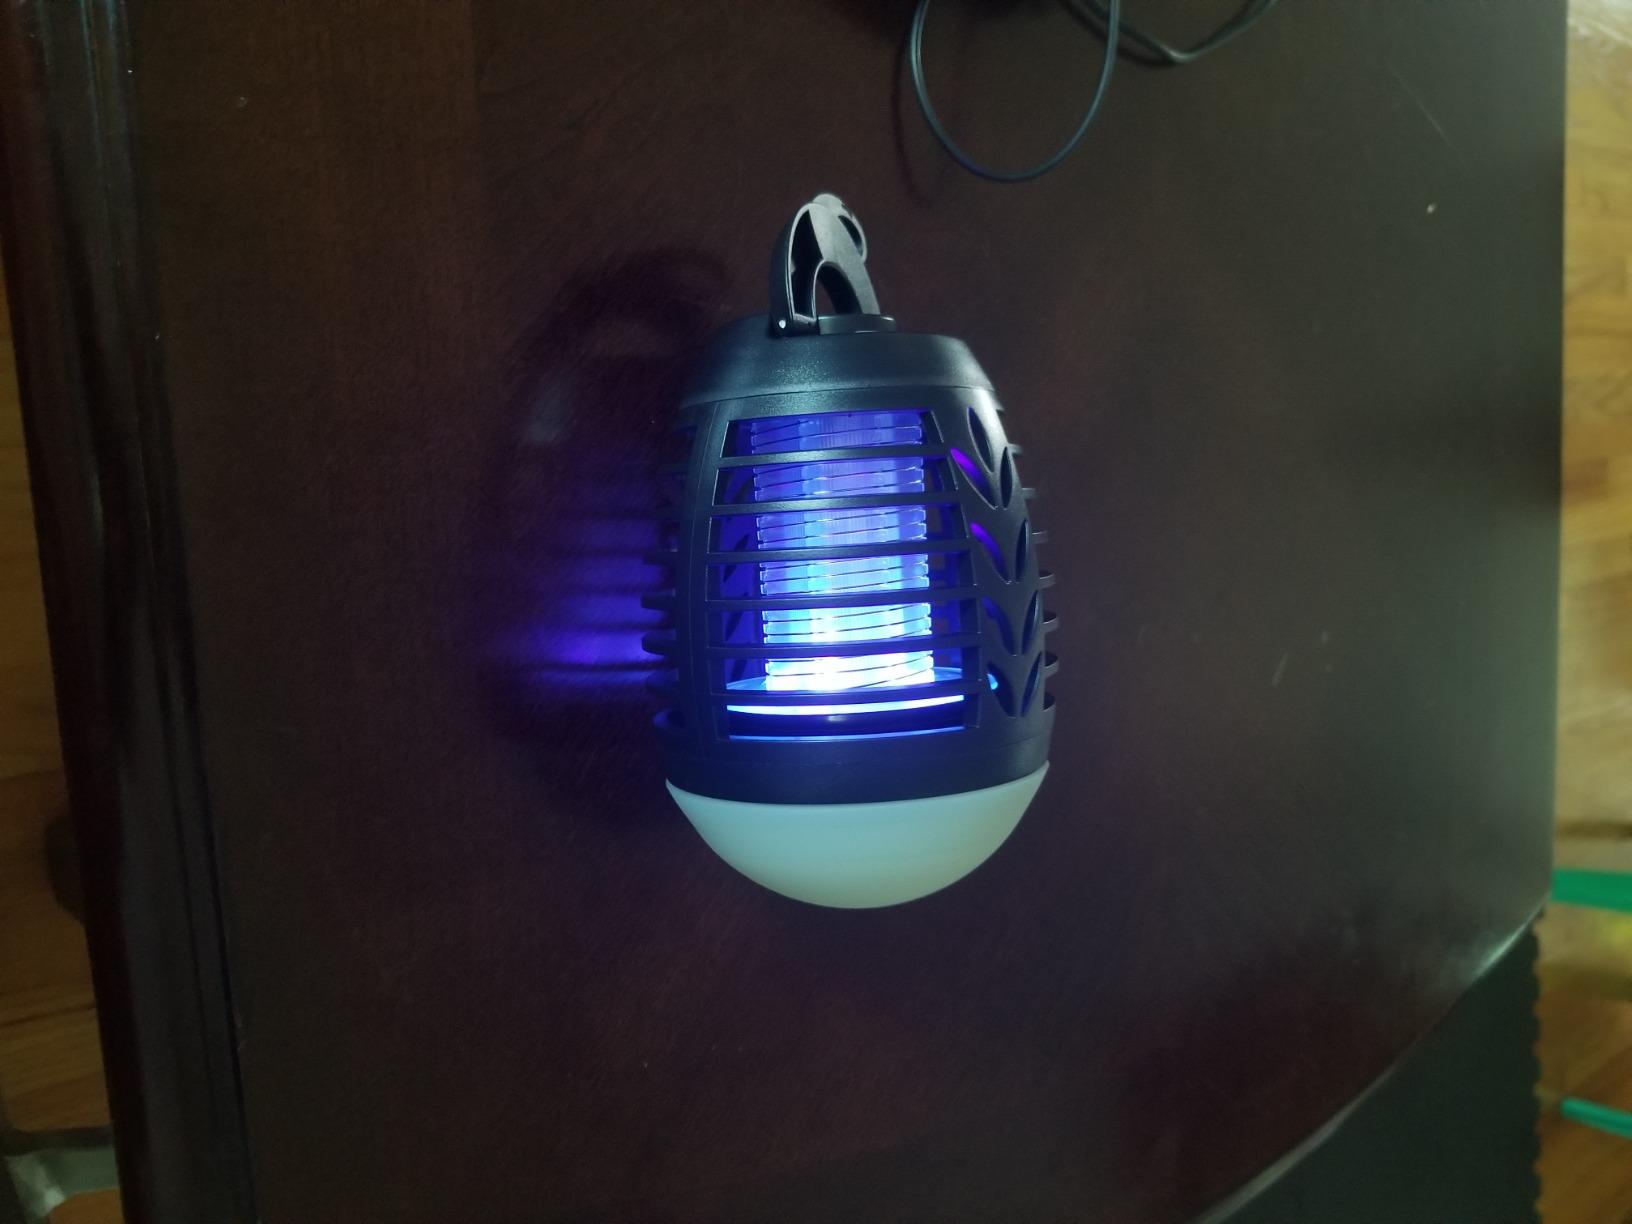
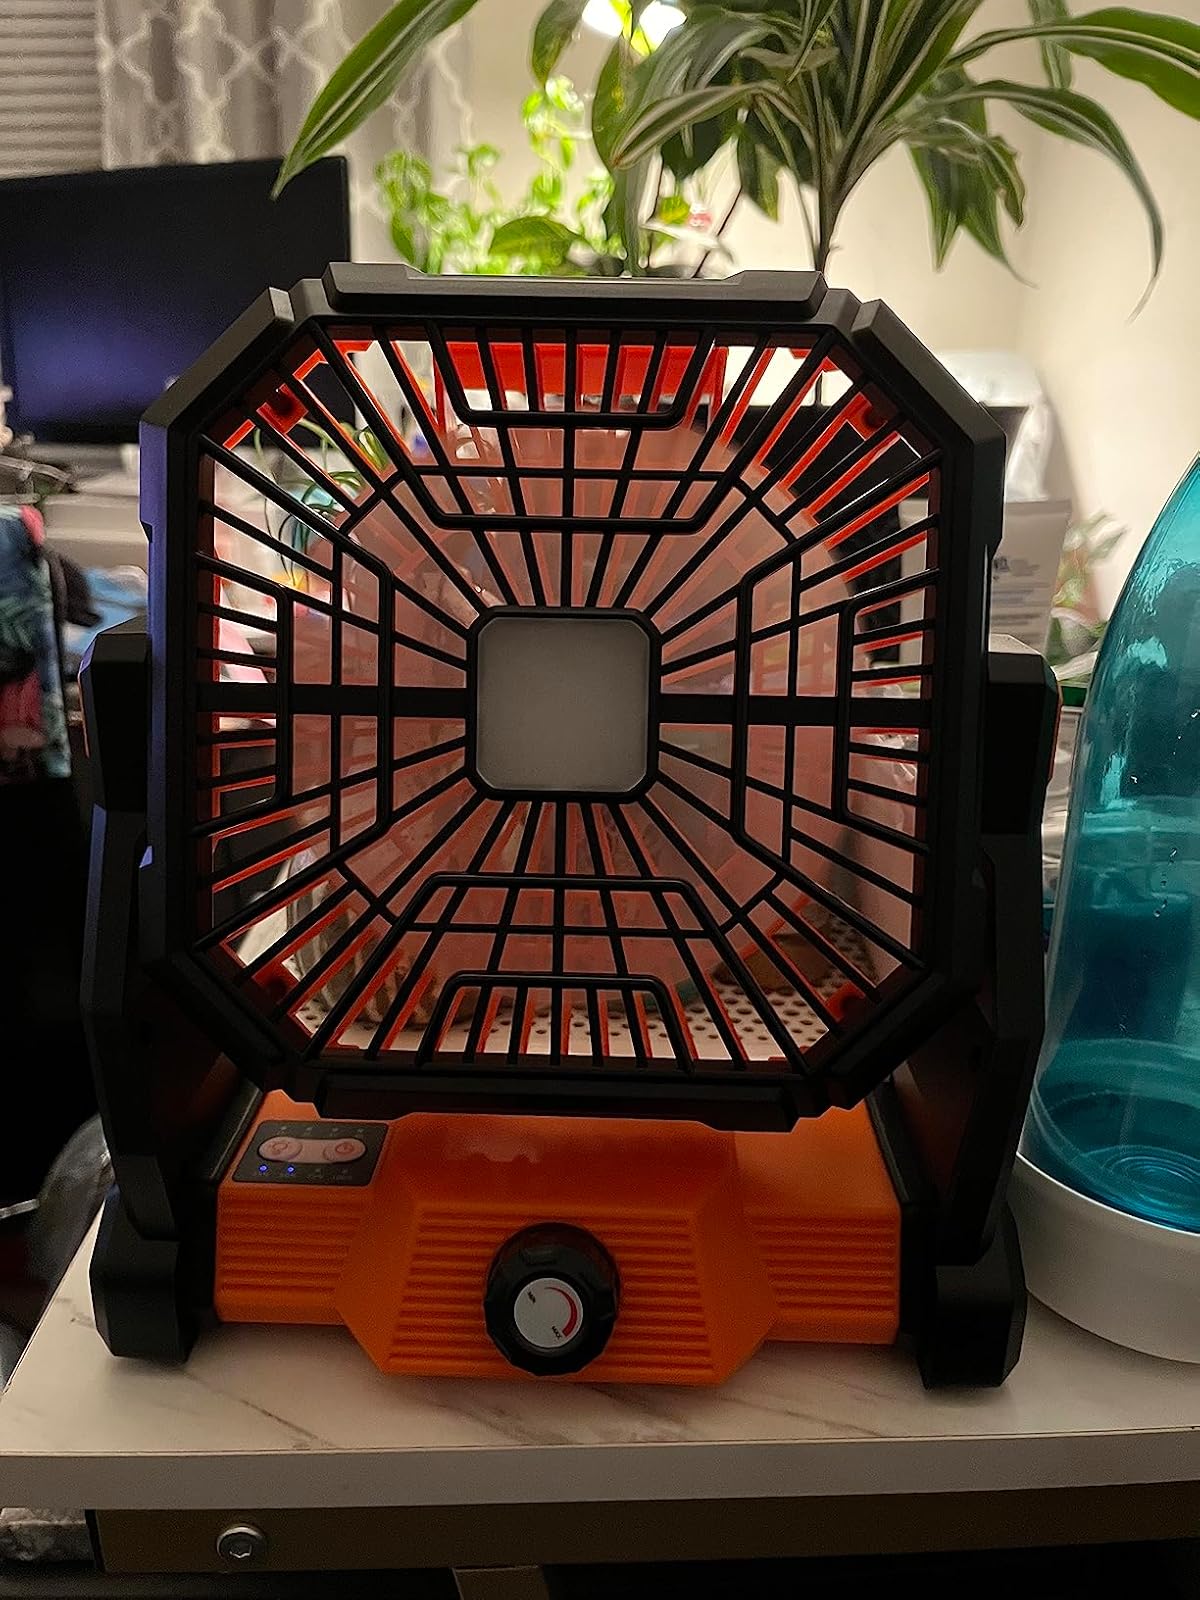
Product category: lantern
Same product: no